Isabel Letham

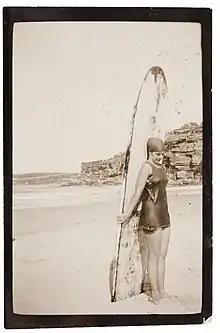
Isabel Letham, Bilgola Beach c. 1916

Again probably apocryphally, the idea has been repeated for years that at the end of the Freshwater Beach session Kahanamoku invited Letham from the crowd for a tandem surfing demonstration. Letham herself later repeated the story, but contemporaneous records indicate that this incident did not take place until the following month at Dee Why beach. In either case, Letham was 15 at the time, but an accomplished swimmer and bodysurfer.